All-NBL1 West First Team

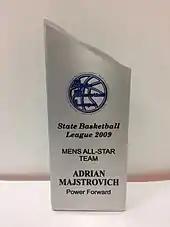
Adrian Majstrovich's 2009 All-Star Team trophy

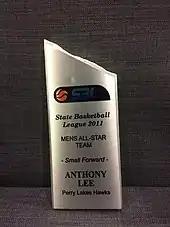
Anthony Lee's 2011 All-Star Team trophy

Since the 2021 season, the team has been composed of five roster spots and selected without regard to position. The players are therefore listed in alphabetical order.